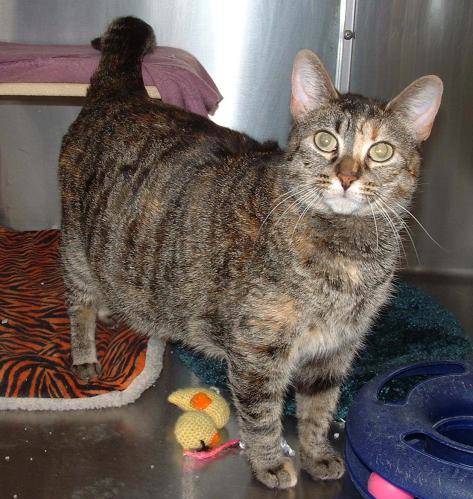
Label: cat